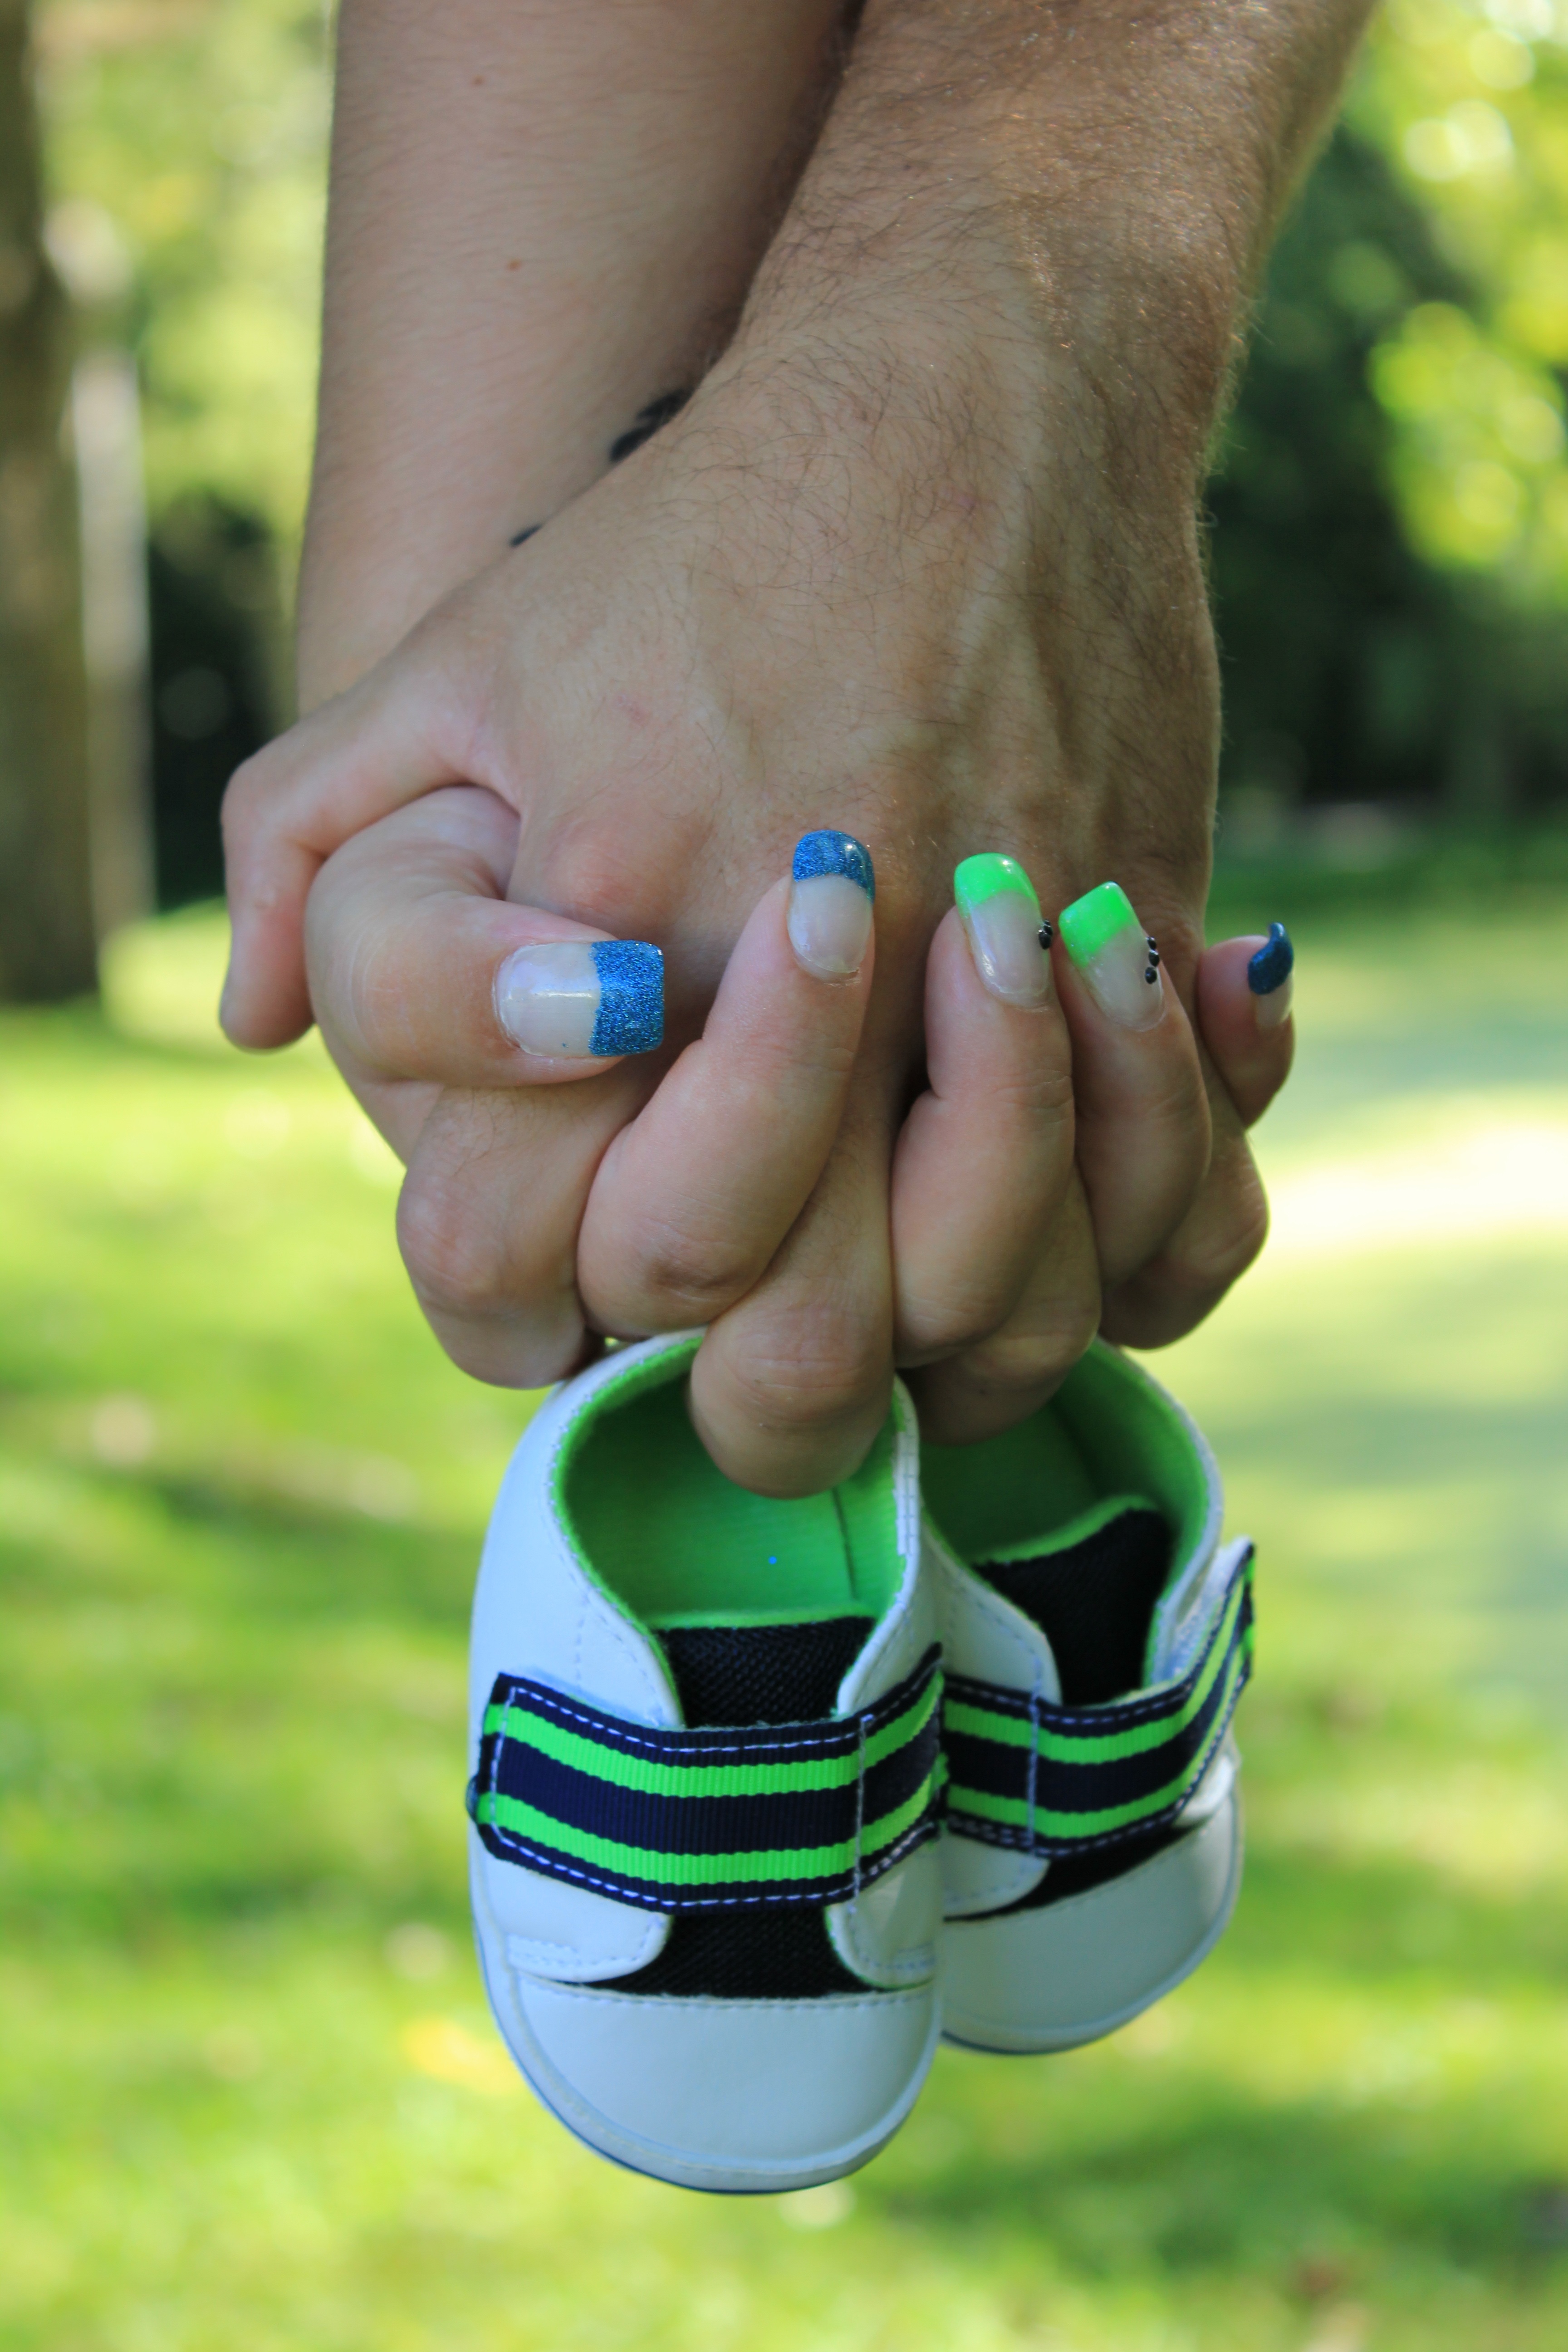
hand, grass, lawn, photography, leg, finger, green, arm, pregnancy, human body, shoes, hands, footwear, quebec, parents, coming baby, expect, by wearing